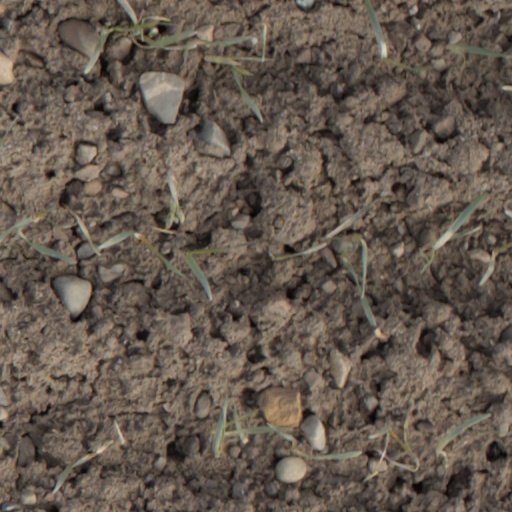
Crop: wheat